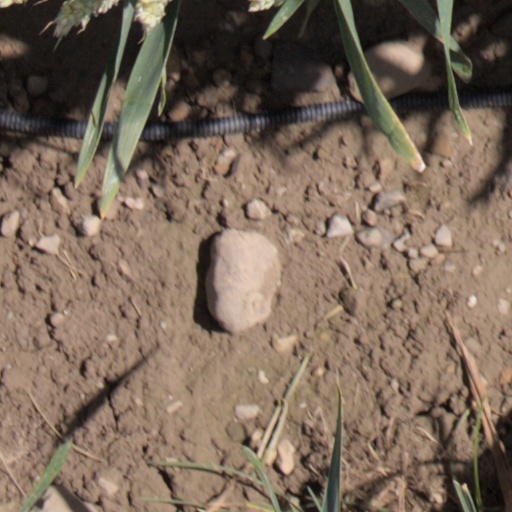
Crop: wheat